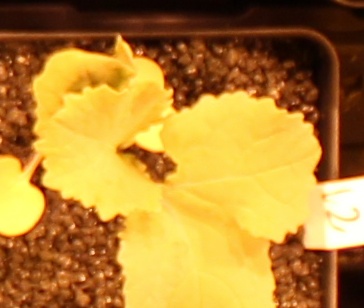
Label: Canola